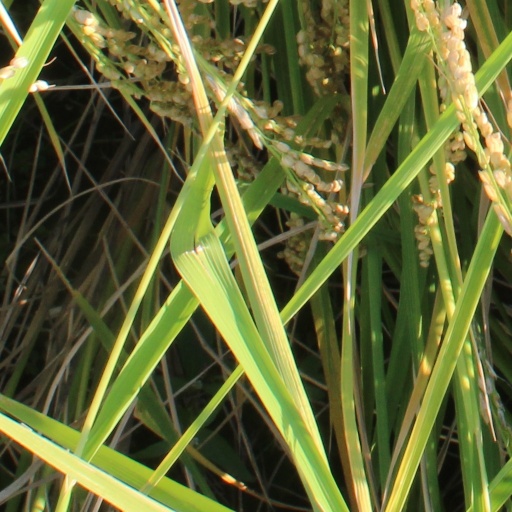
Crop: rice